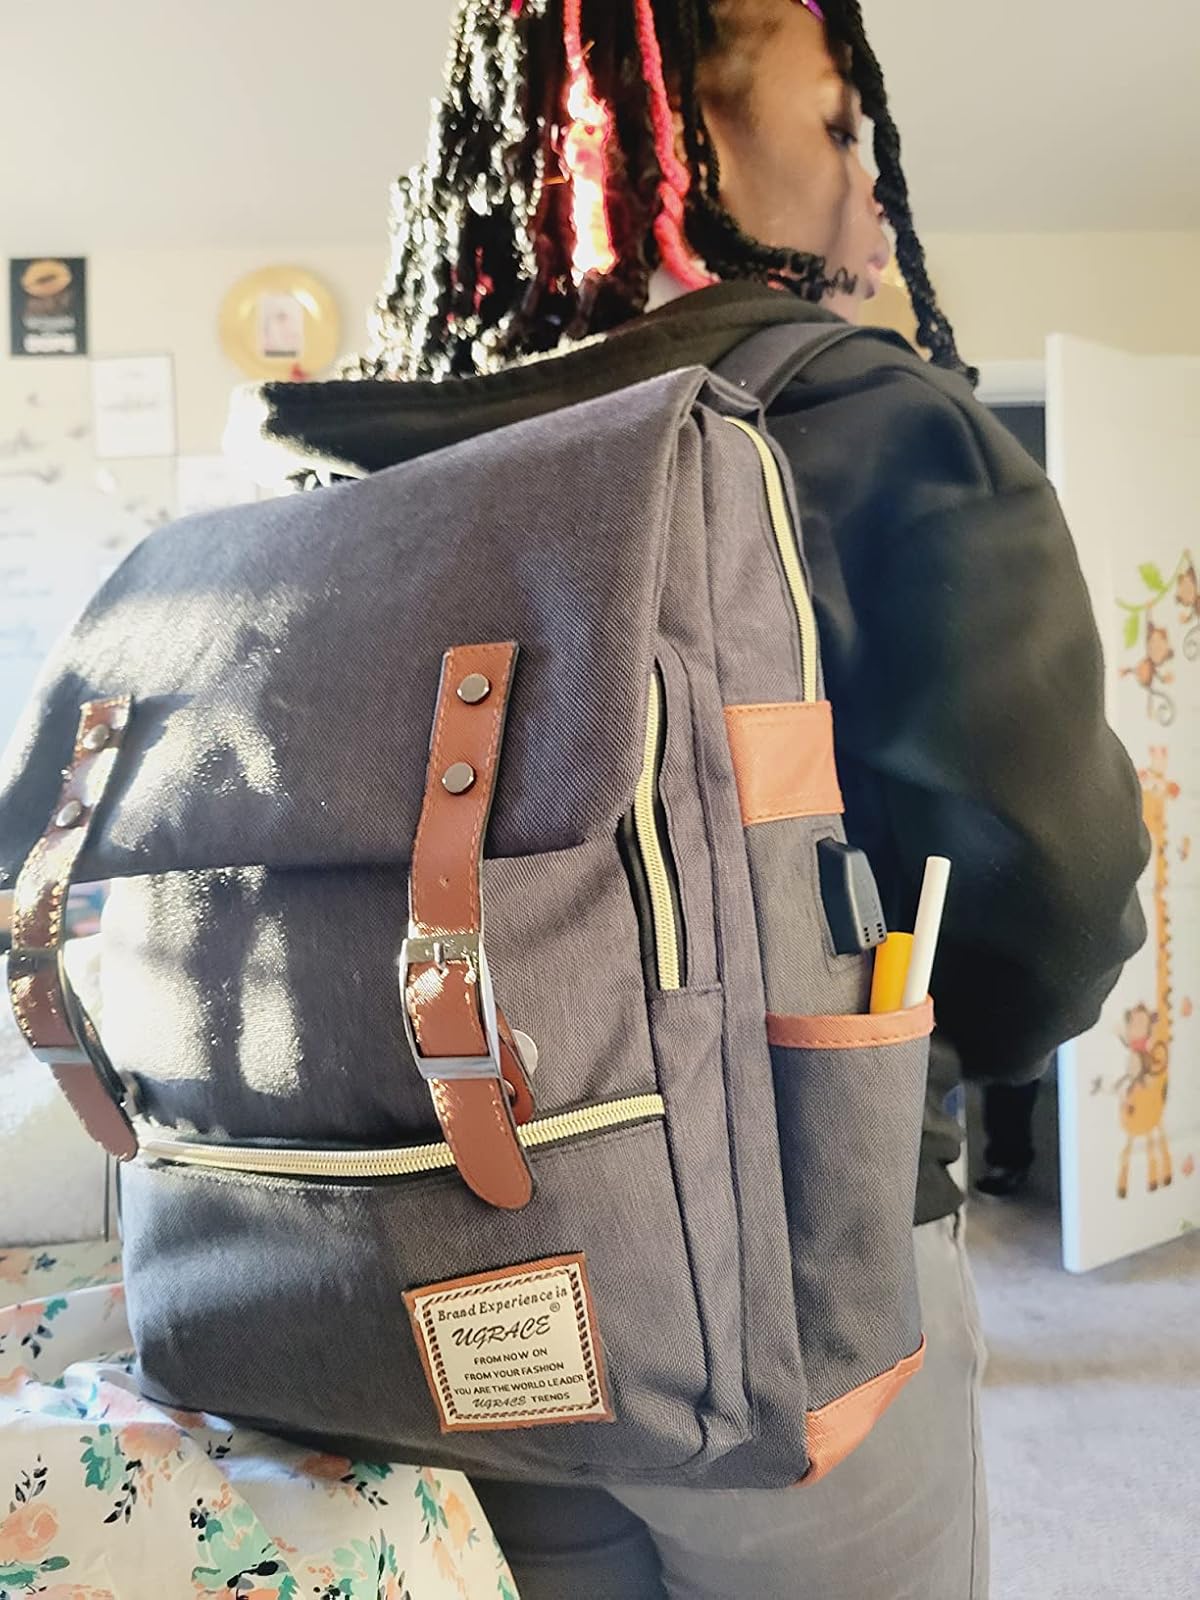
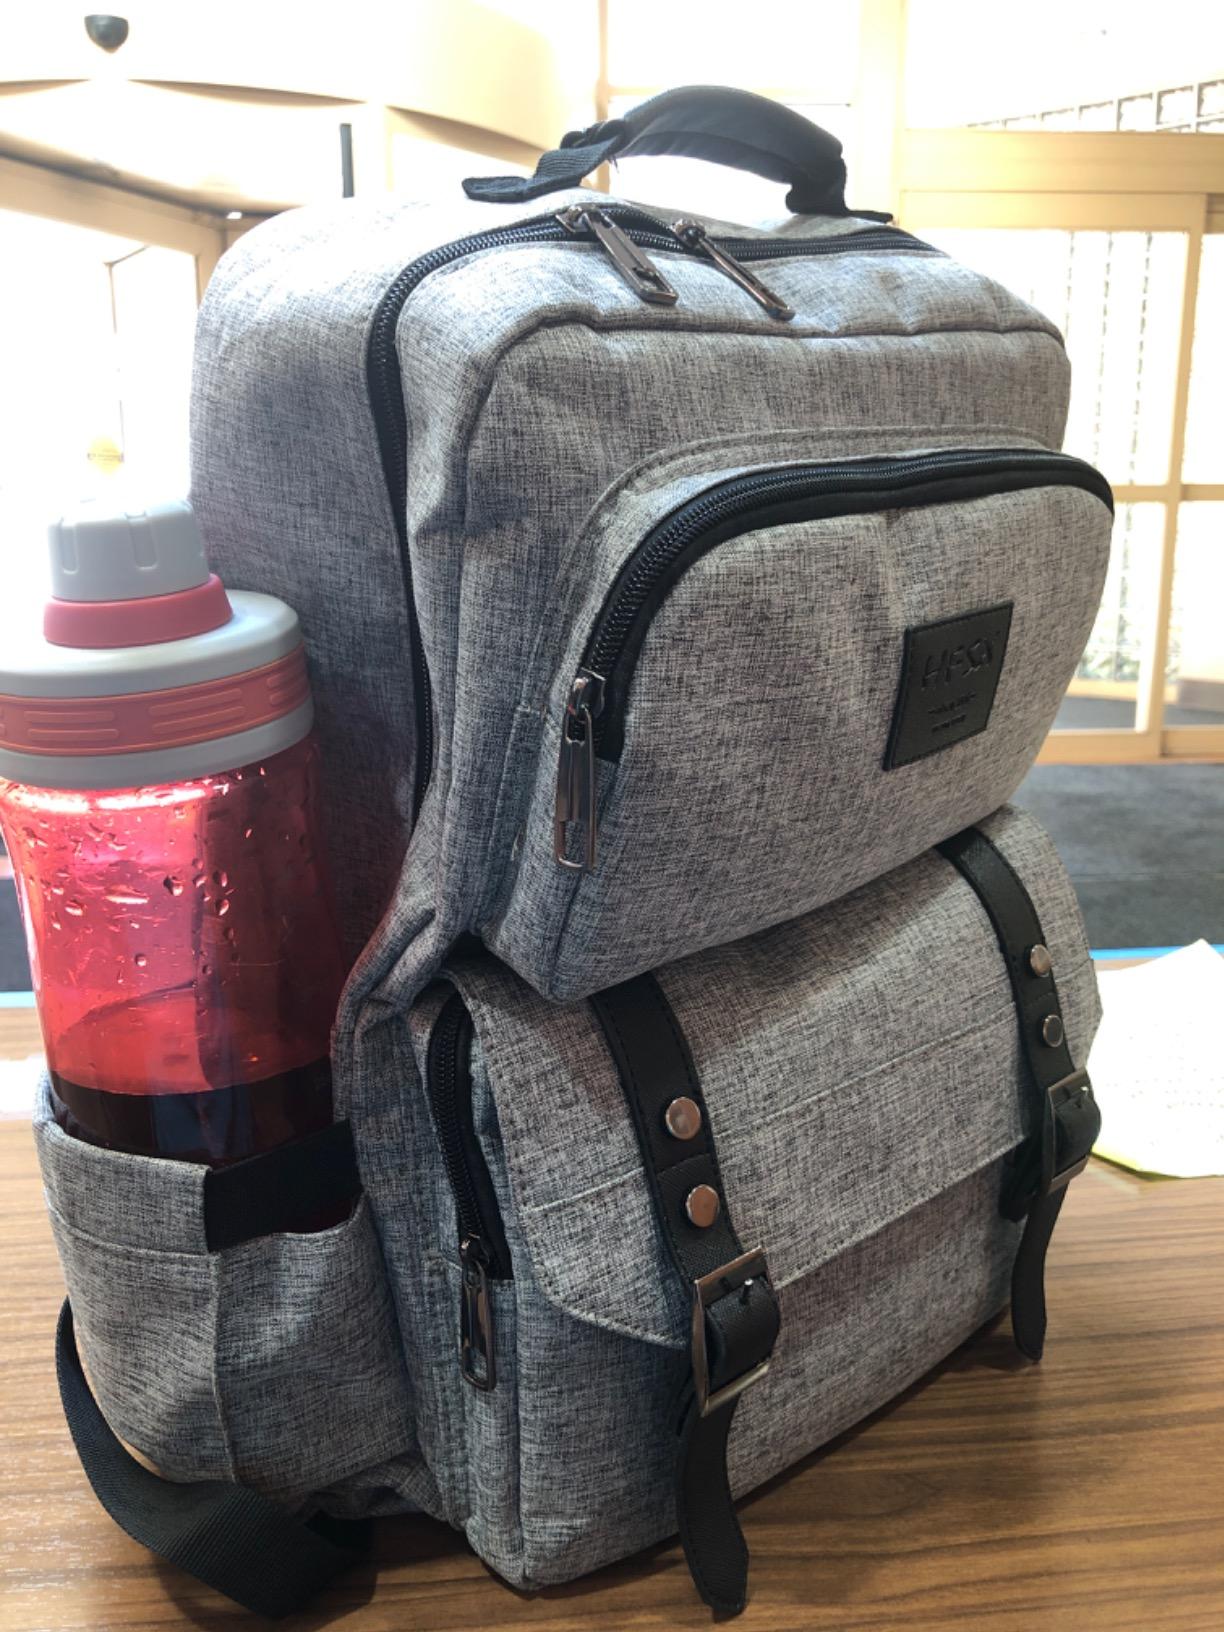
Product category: bag
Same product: no